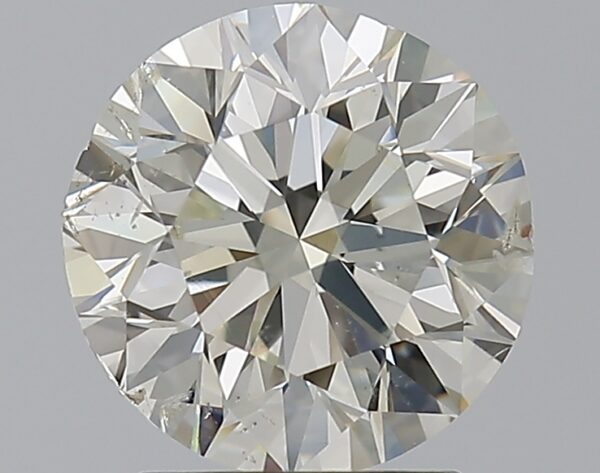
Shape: round
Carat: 2
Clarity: SI2
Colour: J
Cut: EX
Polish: EX
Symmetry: VG
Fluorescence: N
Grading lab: GIA
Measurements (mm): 7.92 x 8.01 x 5.06